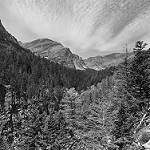
Label: B & W